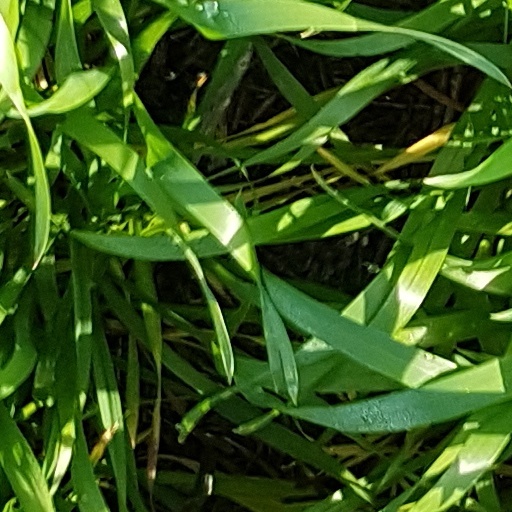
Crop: wheat